Loni Kalbhor

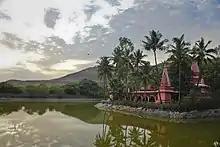
Ramdara temple

Pushpa foundation is a non-profit organization started near Loni in recent years. It works for free education, women's education, women's safety and women's health. Recently, they have been working on a free computer training program.